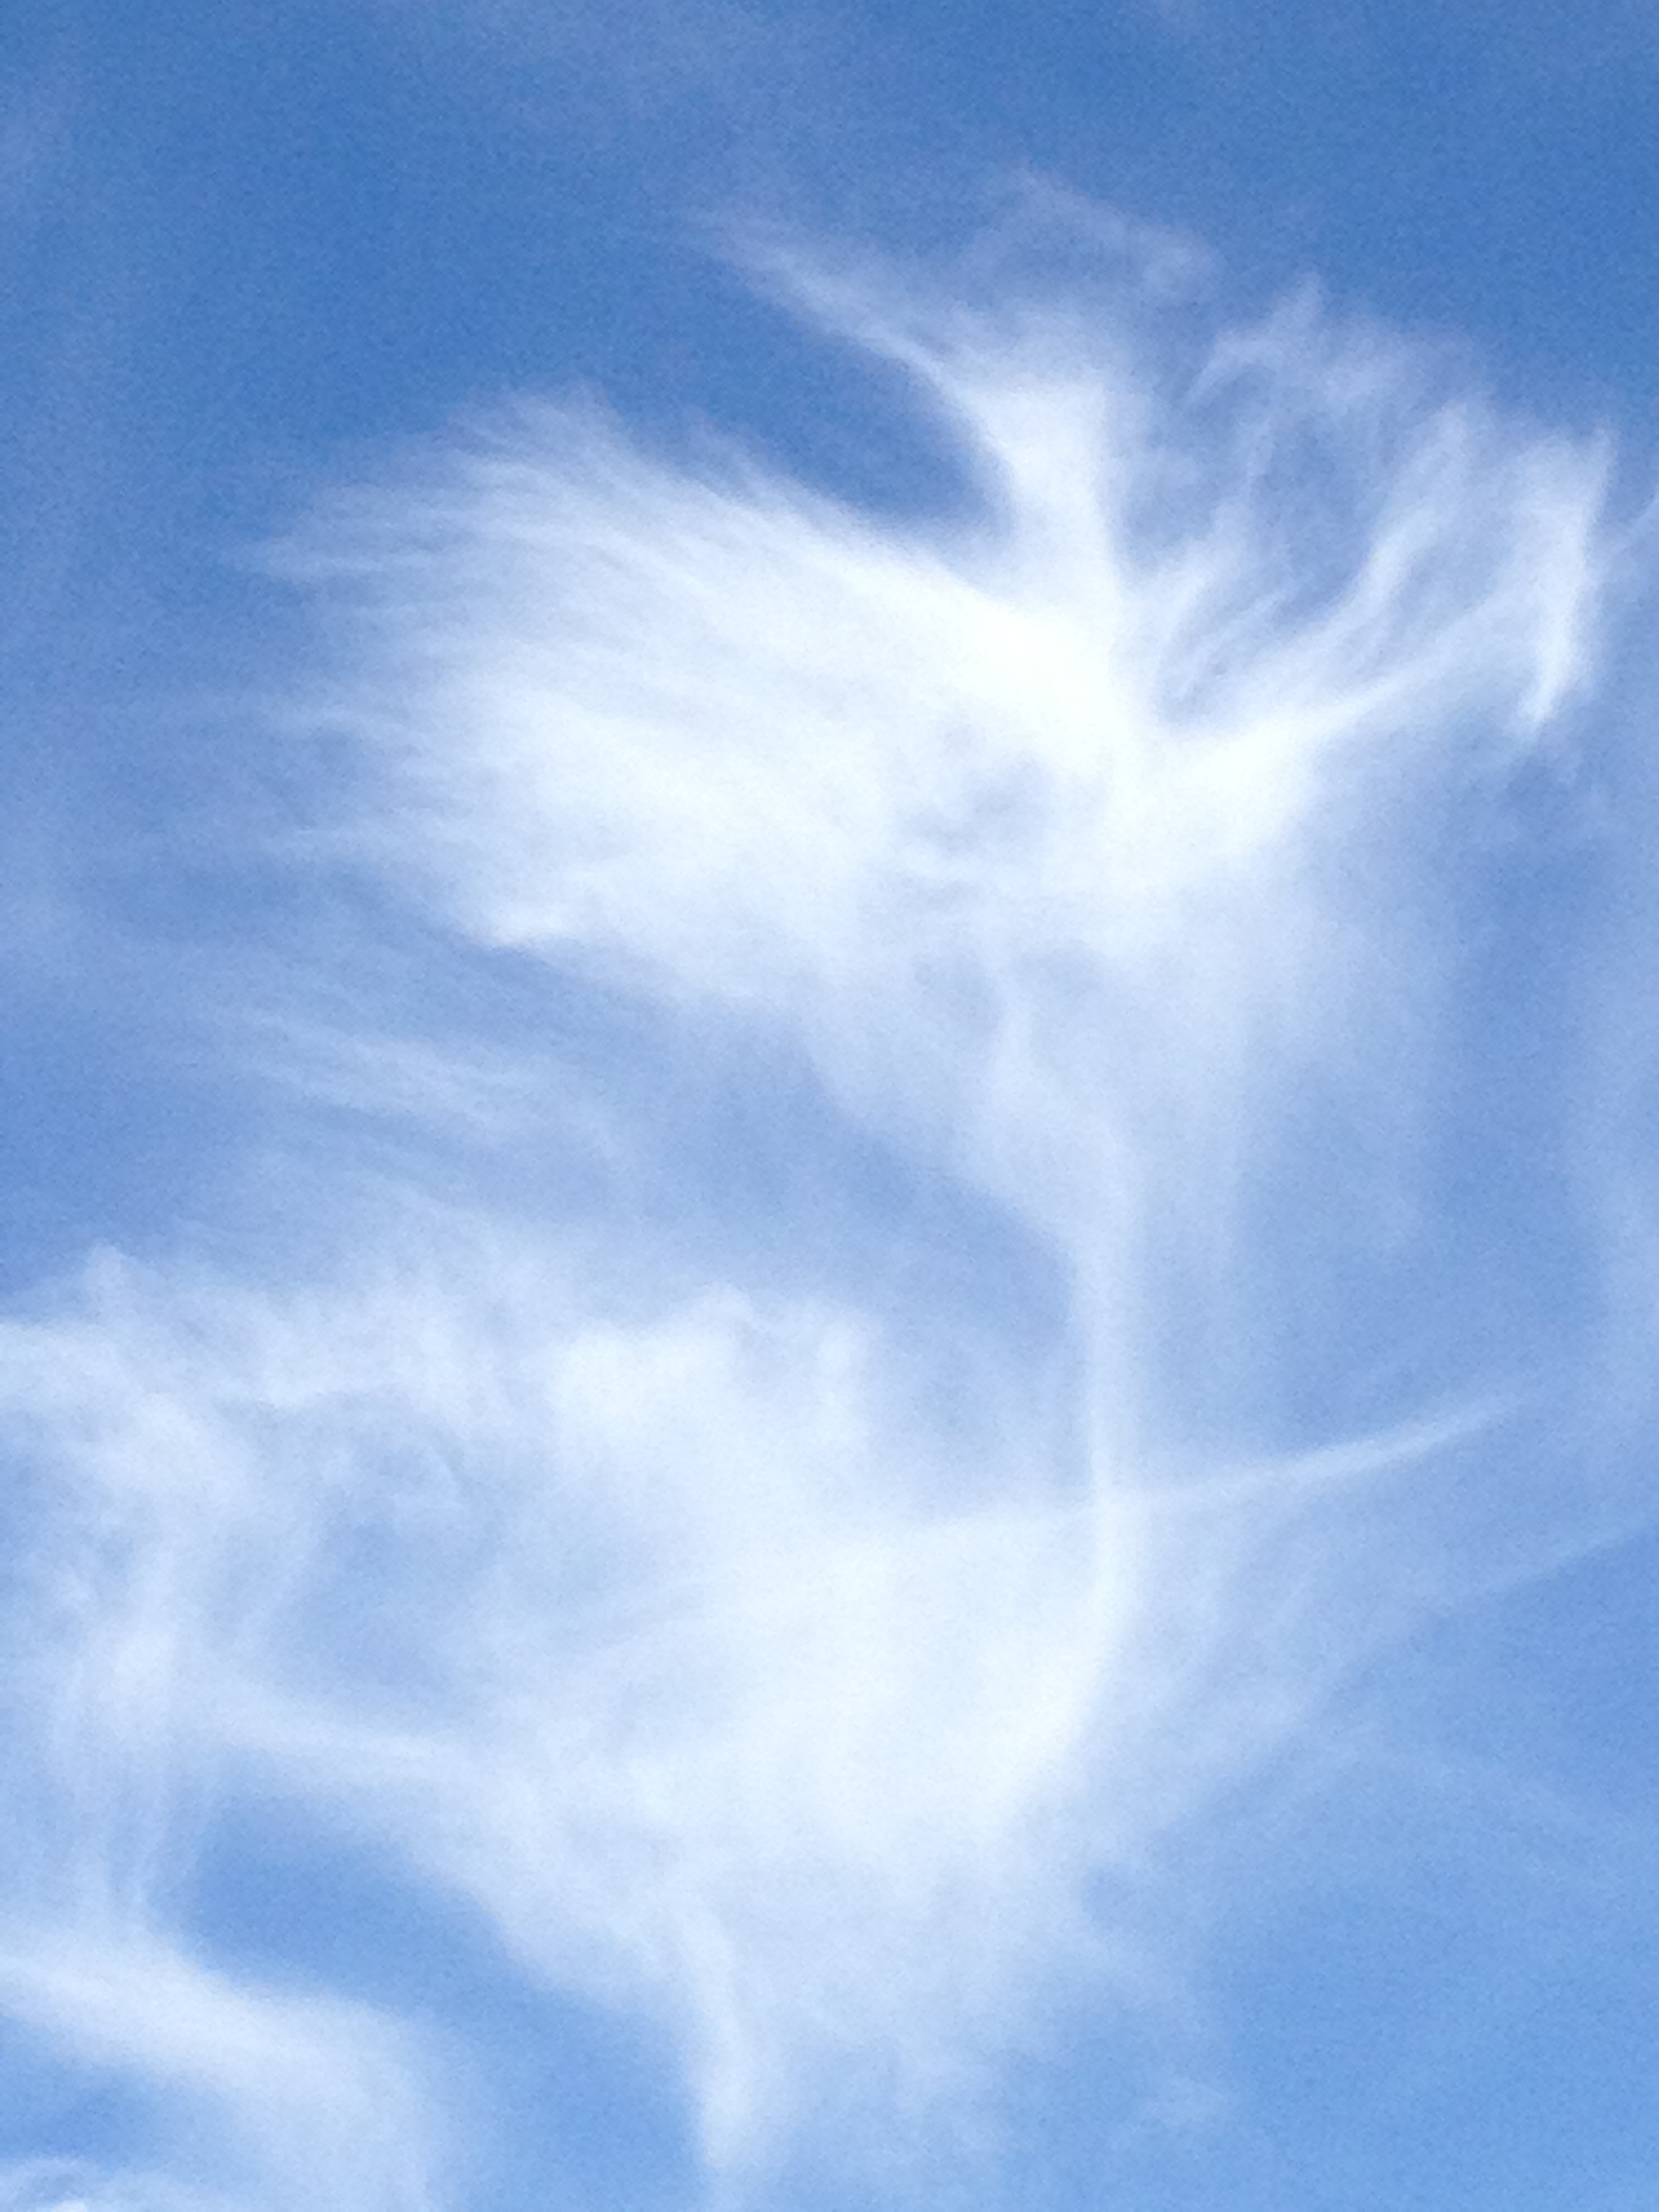
cloud, sky, white, sunlight, atmosphere, daytime, cumulus, blue, clouds, day, meteorological phenomenon, atmosphere of earth